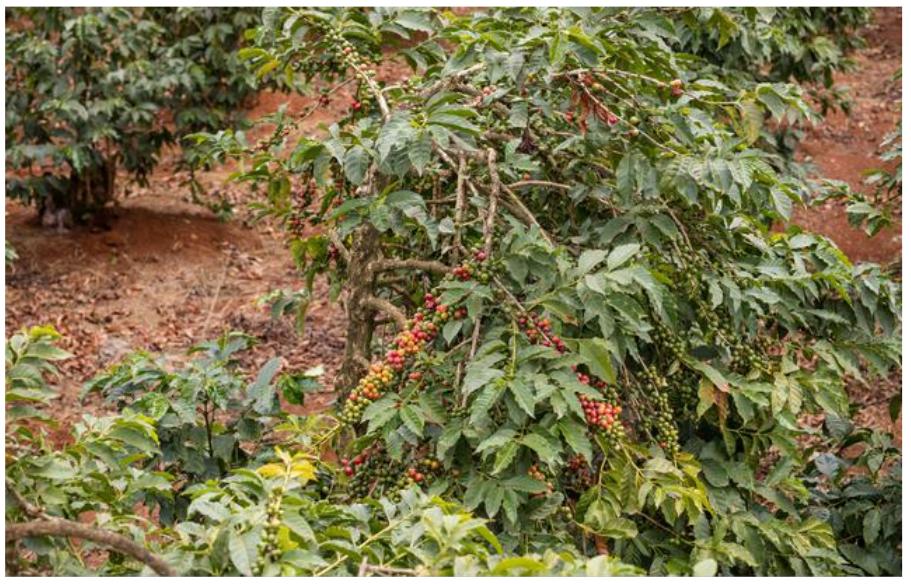
Shamba kubwa ambalo lina miti mingi ya mikahawa, ikiwa na matunda yaliyostawi yenye rangi nyekundu na ya kijani, yakiwa tayari kwa ajili ya uvunaji na kupelekwa masokoni ili kuuzwa.